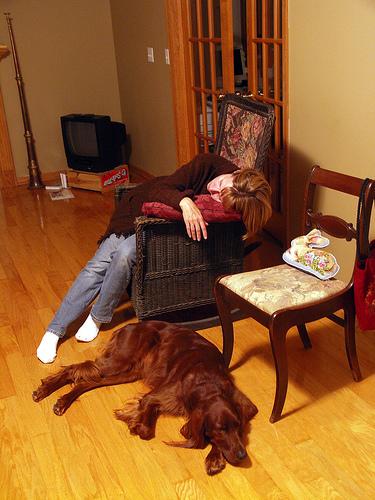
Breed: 207-n000011-Irish_setter